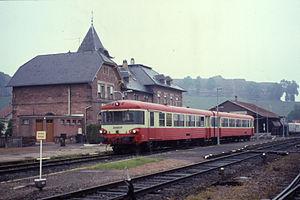
La gare de Bitche, anciennement « gare de Bitche-Ville », est une gare ferroviaire française de la ligne de Haguenau à Hargarten - Falck, située sur le territoire de la commune de Bitche, dans le département de la Moselle, en région Grand Est.